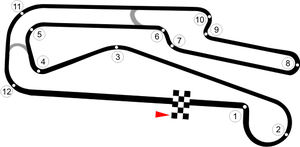
Le circuit automobile Roustavi se trouve à 20 kilomètres de Tbilissi, Géorgie. En 2011-2012 la piste est entièrement reconstruite conformément aux standards de catégorie 2 FIA et devient le premier circuit professionnel construit dans la région de Transcaucasie.